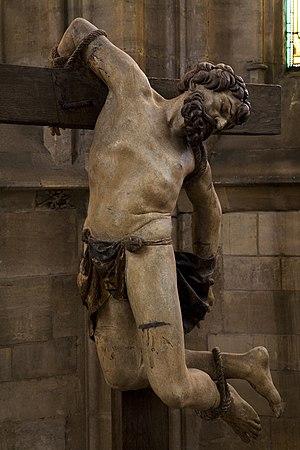
L'église Saint-Étienne est une église située à Bar-le-Duc dans le département de la Meuse en région Lorraine.